Ephraim Deinard

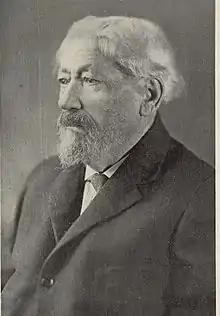

Ephraim Deinard (1846–1930) was a Hebrew bookman. He was a bookseller, bibliographer, publicist, polemicist, historian, memoirist, author, editor, and publisher. He produced some 70 volumes whose subjects range from Jewish history and antiquities (especially of the Crimea, Russia, America, and The Holy Land), to treatises against Hasidism, Christianity, and Communism, parodies, medieval and modern Hebrew literature, Jewish religion, and especially booklore.